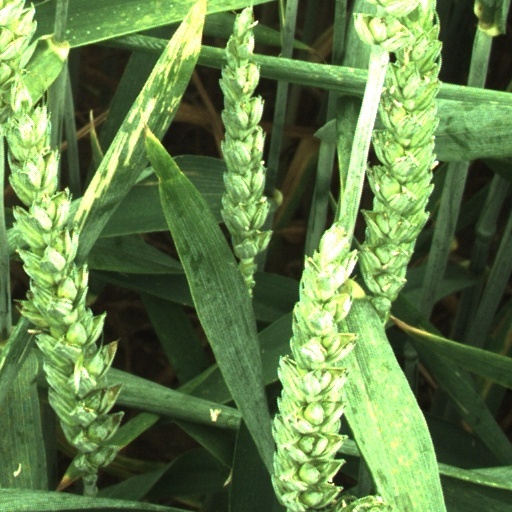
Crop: wheat